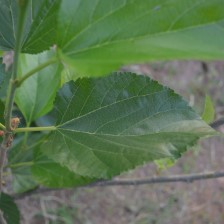
Variety: ChiangMaiBuriram60